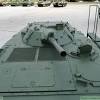
Label: BMP